British Airtours

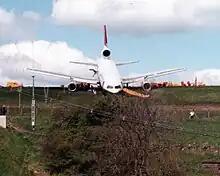
British Airtours Lockheed TriStar 1 overran the runway at Leeds Bradford Airport on 27 May 1985.

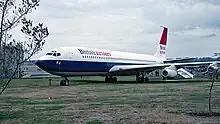
British Airtours G-APFJ B707-436 at Cosford, 1990

Boeing 707-436 G-APFJ was initially preserved at Royal Air Force Museum Cosford as the only surviving B707 with Rolls-Royce Conway engines. She was scrapped in 2006 and the forward fuselage section was donated to the National Museum of Flight in Scotland.